Bill Travers

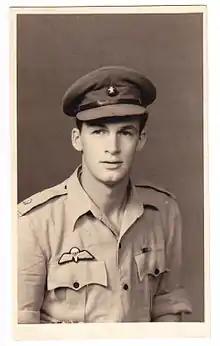
Major Bill Travers MBE

Travers enlisted as a private in the British Army at the age of 18, a few months after the outbreak of the Second World War, and was sent to India then under British Raj rule. He was commissioned a second lieutenant in the British Indian Army on 9 July 1942. He was promoted war-substantive lieutenant on 7 January 1943 and to acting major on 20 September 1944.